Geography of the Falkland Islands

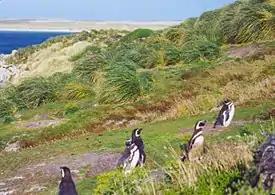
Penguins at Gypsy Cove

To the immediate south of the islands, the Falklands Plateau is split into two by the Falklands Trough, a submarine valley that separates the plateau proper from the Scotia Arc – an underwater ridge that links Tierra Del Fuego with the Burdwood Bank (where the water is only deep) and, further into the Atlantic Ocean/Great Southern Ocean, with a number of islands including South Orkneys, South Sandwich Islands and South Georgia.